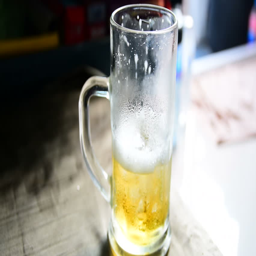
beer golden white bubbles in the glass